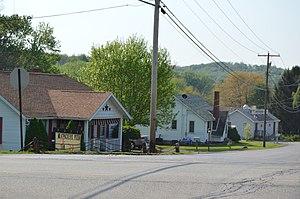
Kiskiminetas Township est un township, situé dans le comté d'Armstrong, en Pennsylvanie, aux États-Unis. En 2010, il comptait une population de 4 800 habitants.